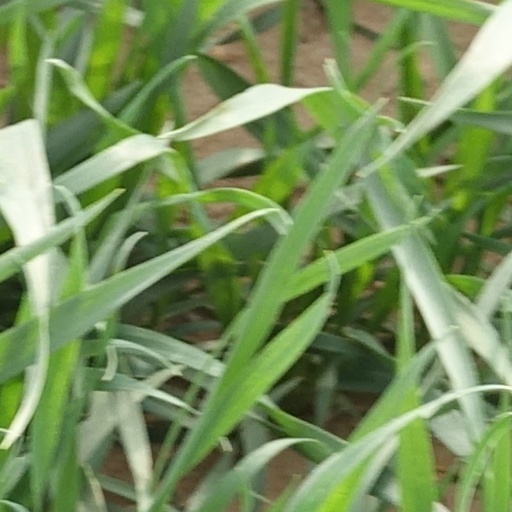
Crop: wheat